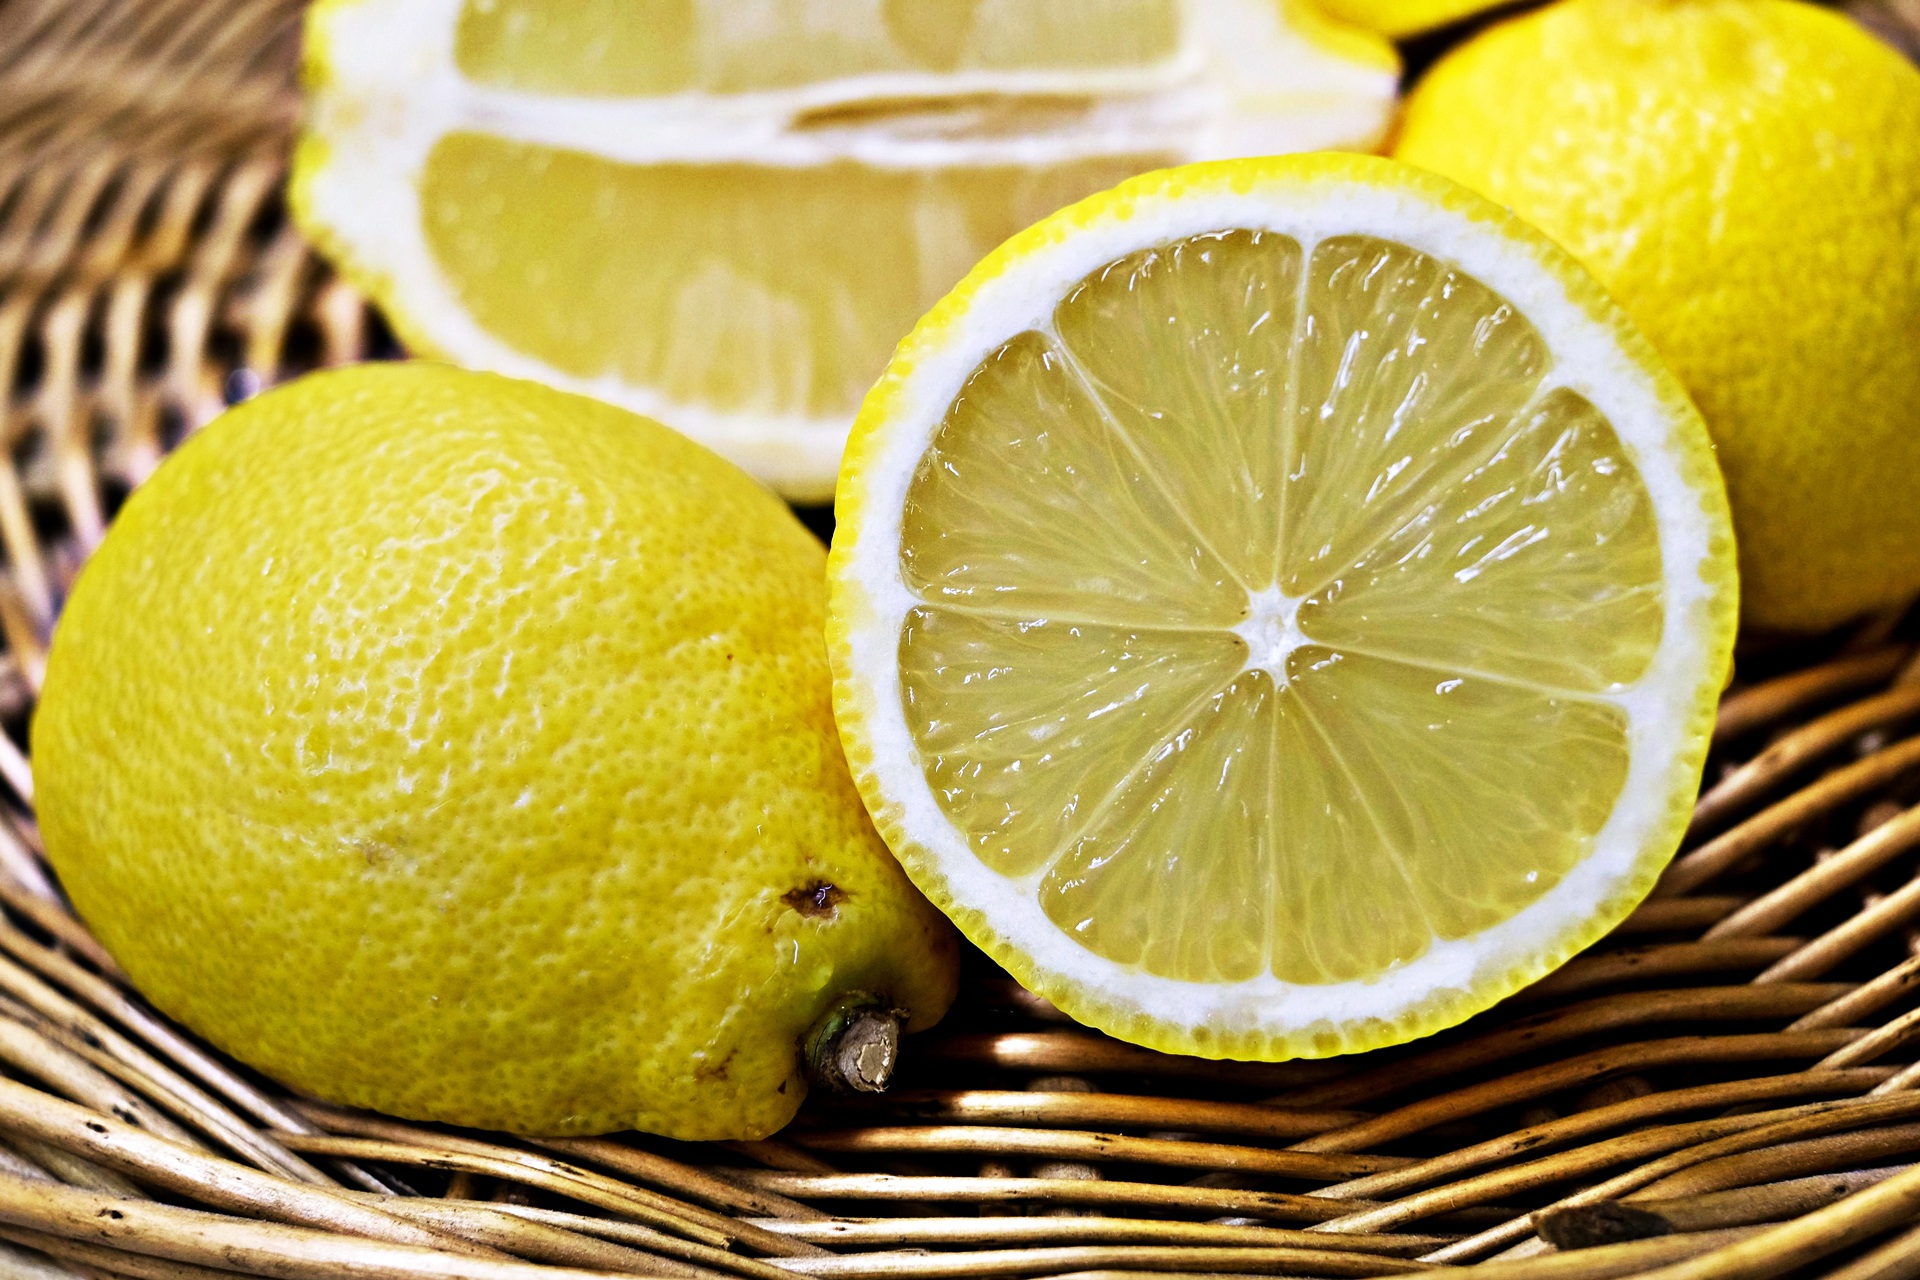
plant, fruit, orange, food, produce, lemon, cut, lime, vitamins, frisch, citron, citrus, lemons, flowering plant, half of lemon, bitter orange, land plant, sweet lemon, key lime, meyer lemon, tangelo, yuzu, lemon lime